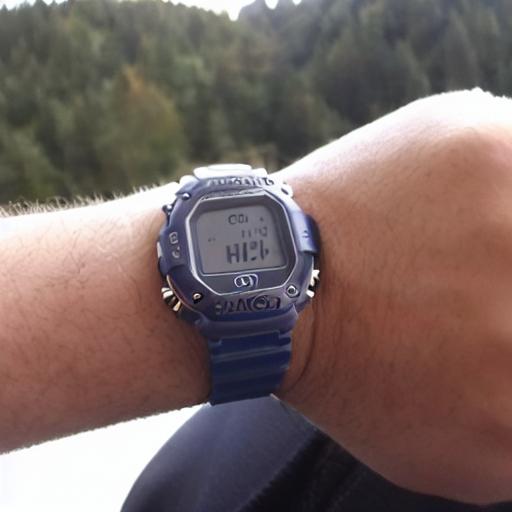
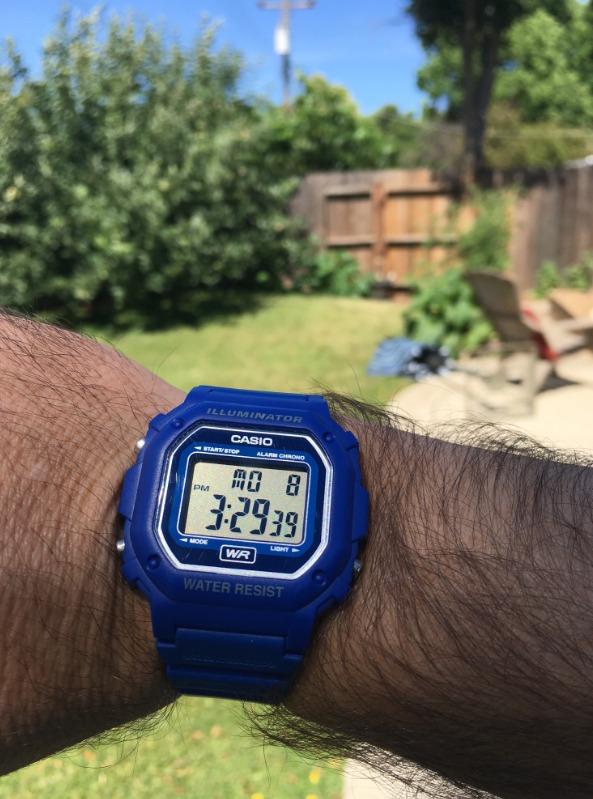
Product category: accessories_watch
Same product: no